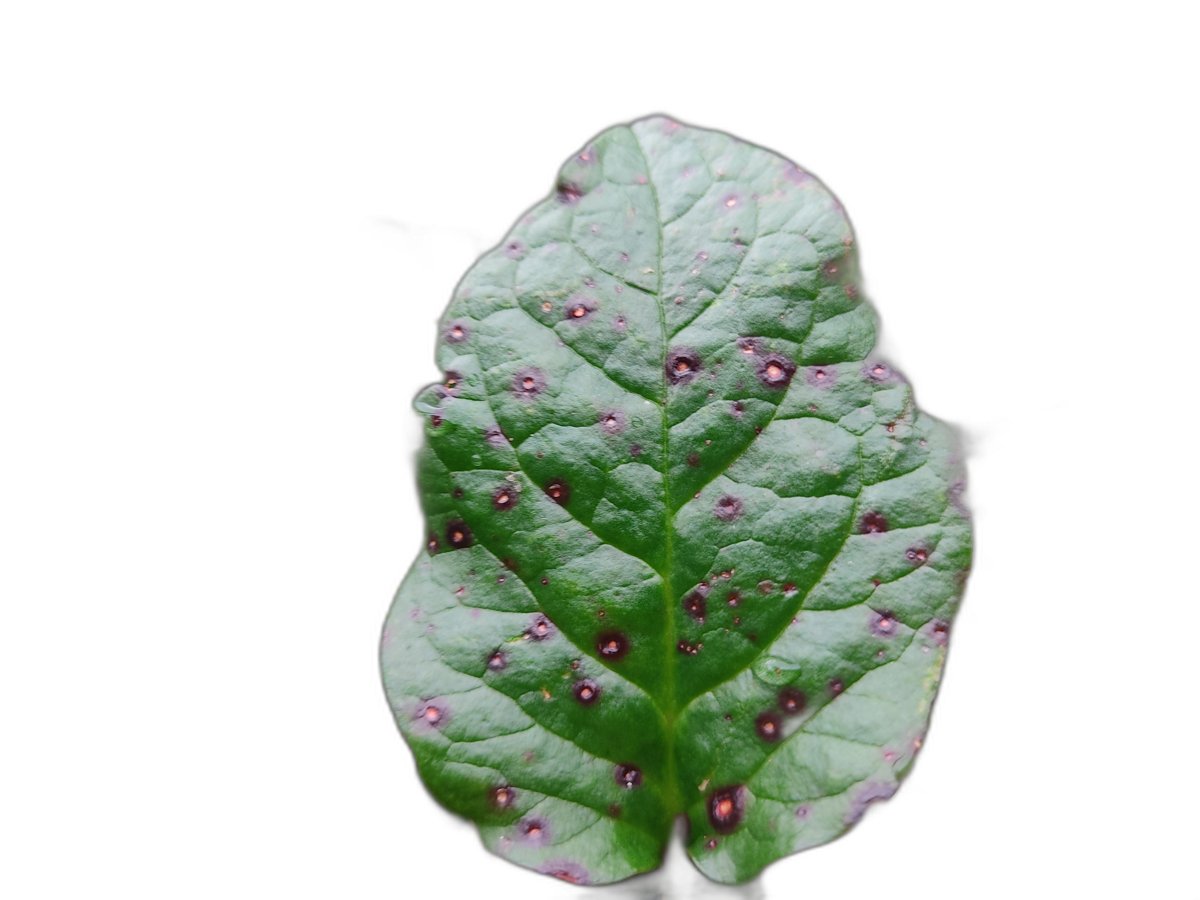
Label: Bacterial-Spot